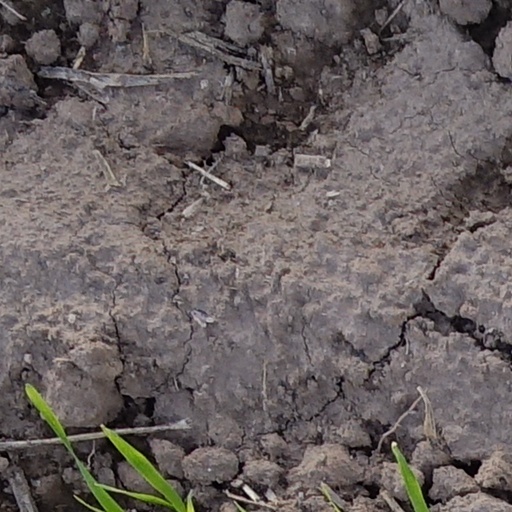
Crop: wheat